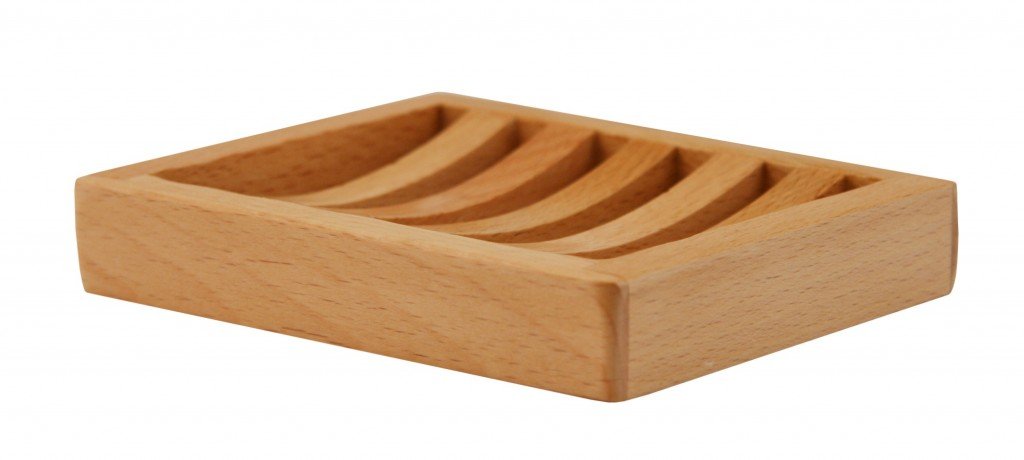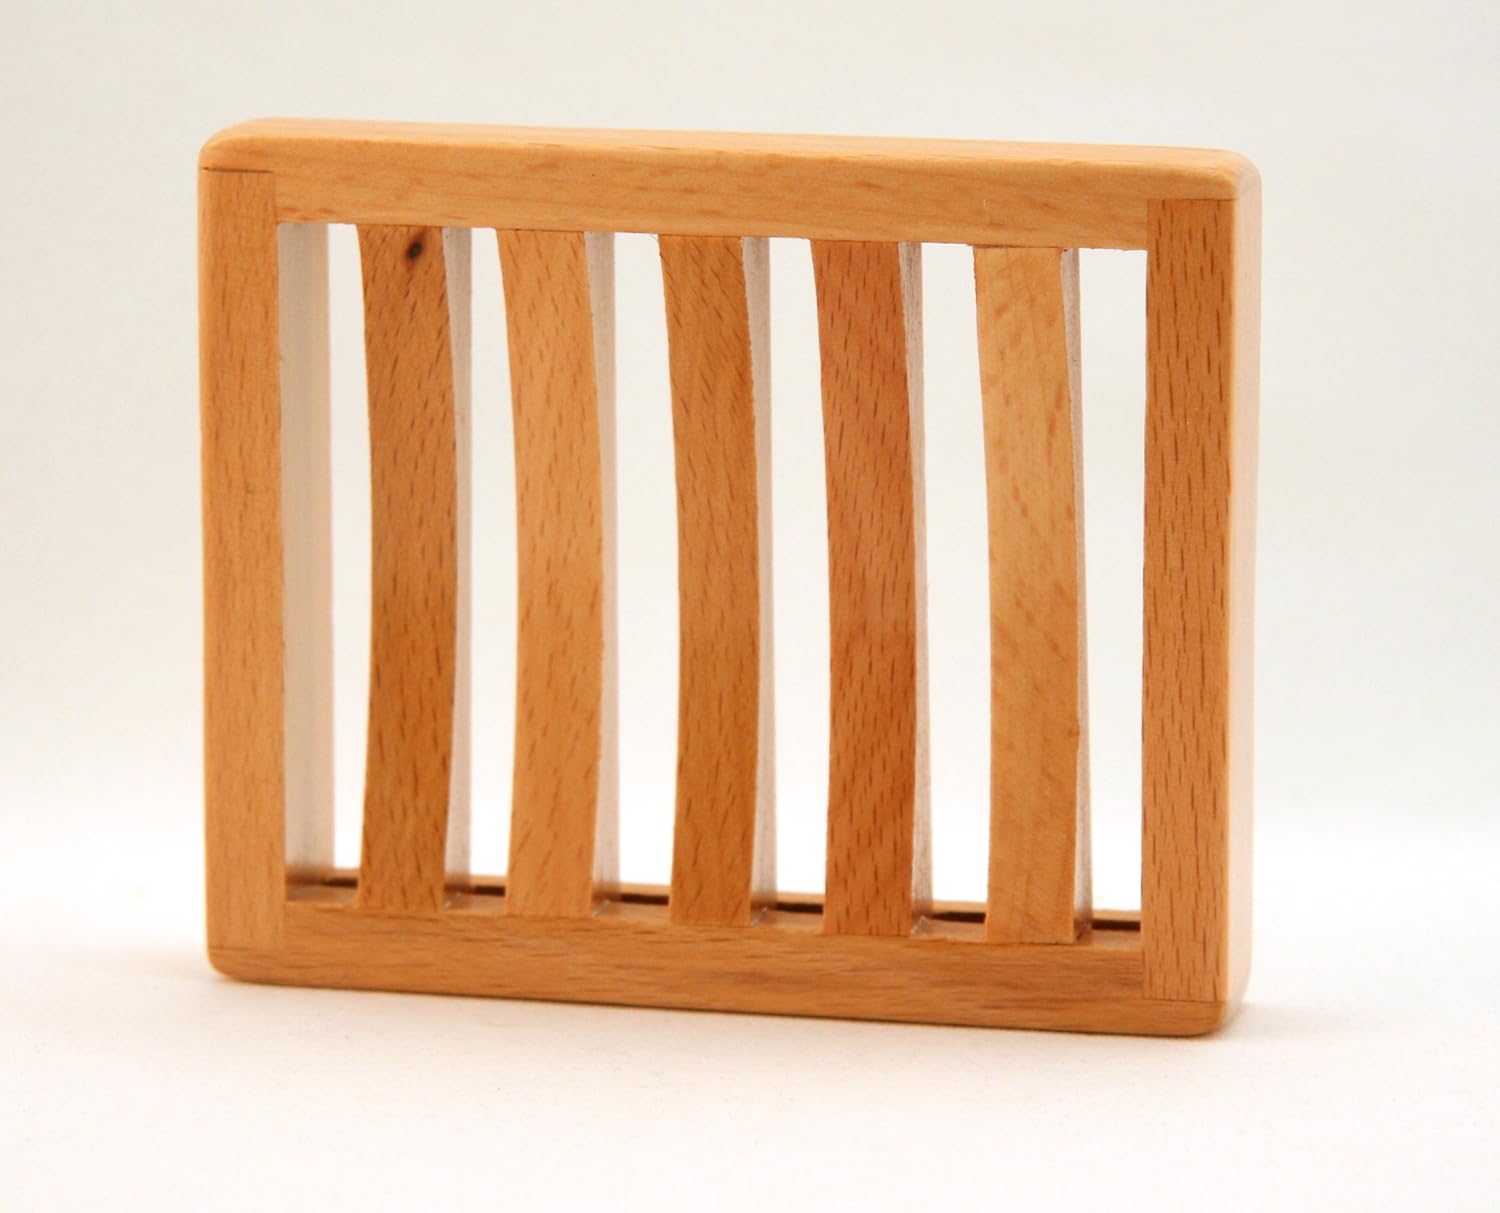
Light Wood Curved Rectangle Wood Soap Dish, L 4½ - W 3¾ - H ¾ -
Category: All Beauty
This beautifully curved rectangular soap dish is as practical as it is stylish. Using a soap dish is key to keeping your handmade bar of soap lasting a long time since sitting in water will speed up the deterioration of the soap bar. Dimensions: L 4½ - W 3¾ - H ¾ - 3 oz.
Features: Stylish Light Wood | Neutral Natural Wood Finish | Natural Wood Soap Dish